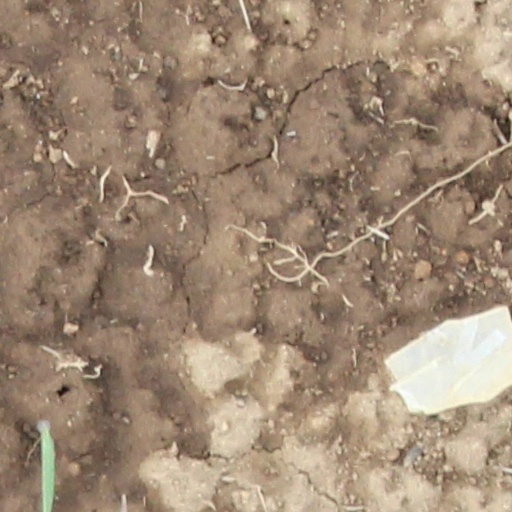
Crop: wheat